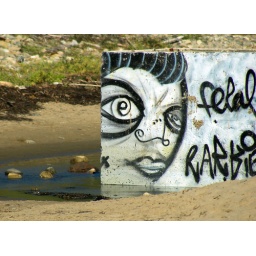
Strange graffitti on a wall at the beach in front of USCB